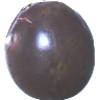
Label: passion_fruit